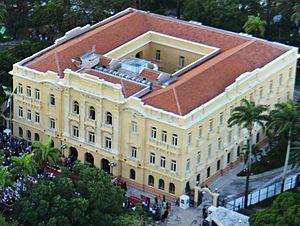
Voici une liste des sièges des gouvernements des États du Brésil.